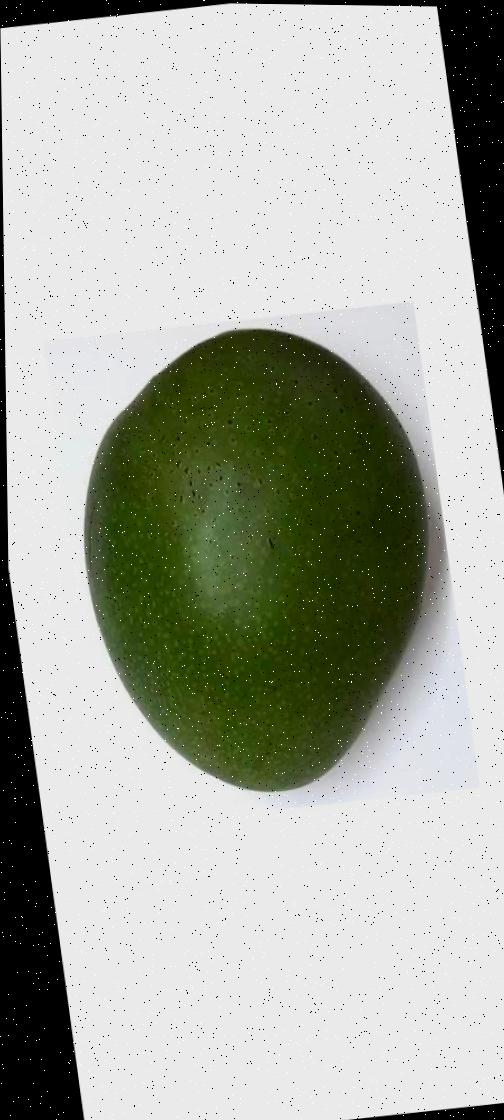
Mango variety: Ashshina Zhinuk